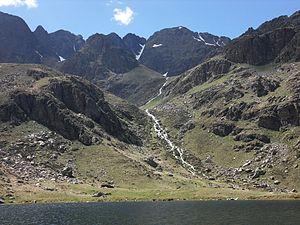
Etang et Pointe de Roumazet,vallée de Vicdessos, Ariège, région Midi-Pyrénées, France (mai 2011)
L'étang de Roumazet est un lac de montagne, situé dans la chaîne des Pyrénées en Ariège, à 2 163 mètres d’altitude. Il se situe dans un vallon suspendu qui domine la haute vallée de Vicdessos, sur le flanc nord-est du pic de La Rouge également baptisé pic de La Soucarrane, et à l'est du Port de Roumazet qui donne accès à l’Espagne et la vallée de Vall Ferrera.